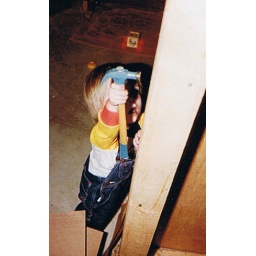
me building the house in 79